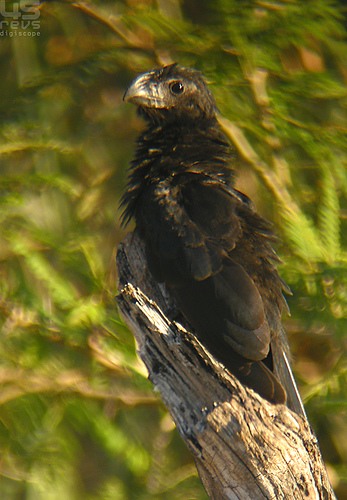
this black bird has a beak curved downwards, has a small head compared to the body.
this black bird has a smal head and a short hooked bill.
this bird has a black bill along with a black belly, and matching black breast.
this large bird is completely covered in black feathers with a large black rounded bill.
this is a dark brown bird with a large hooked beak.
this bird has a tall, curved beak and black plumage.
this bird has wings that are black and has a thick bill
this bird has wings that are black and has a thick bill
this bird has a brown crown, brown primaries, and a brown belly.
this bird has a black crown, black primaries, and a black belly.
Species: Groove Billed Ani